Esma Redžepova

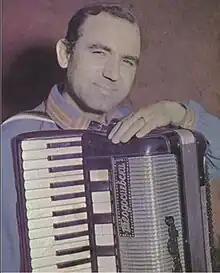
Stevo Teodosievski, Redžepova's manager and later husband.

In 1956, Redžepova's headteacher suggested she sing at a school talent contest for Radio Skopje. She went without informing her parents, who did not want her following the path of her older sister who started singing in cafes at age 17. Among Romani people, such a career was viewed as inappropriate or shameful for an unmarried girl.